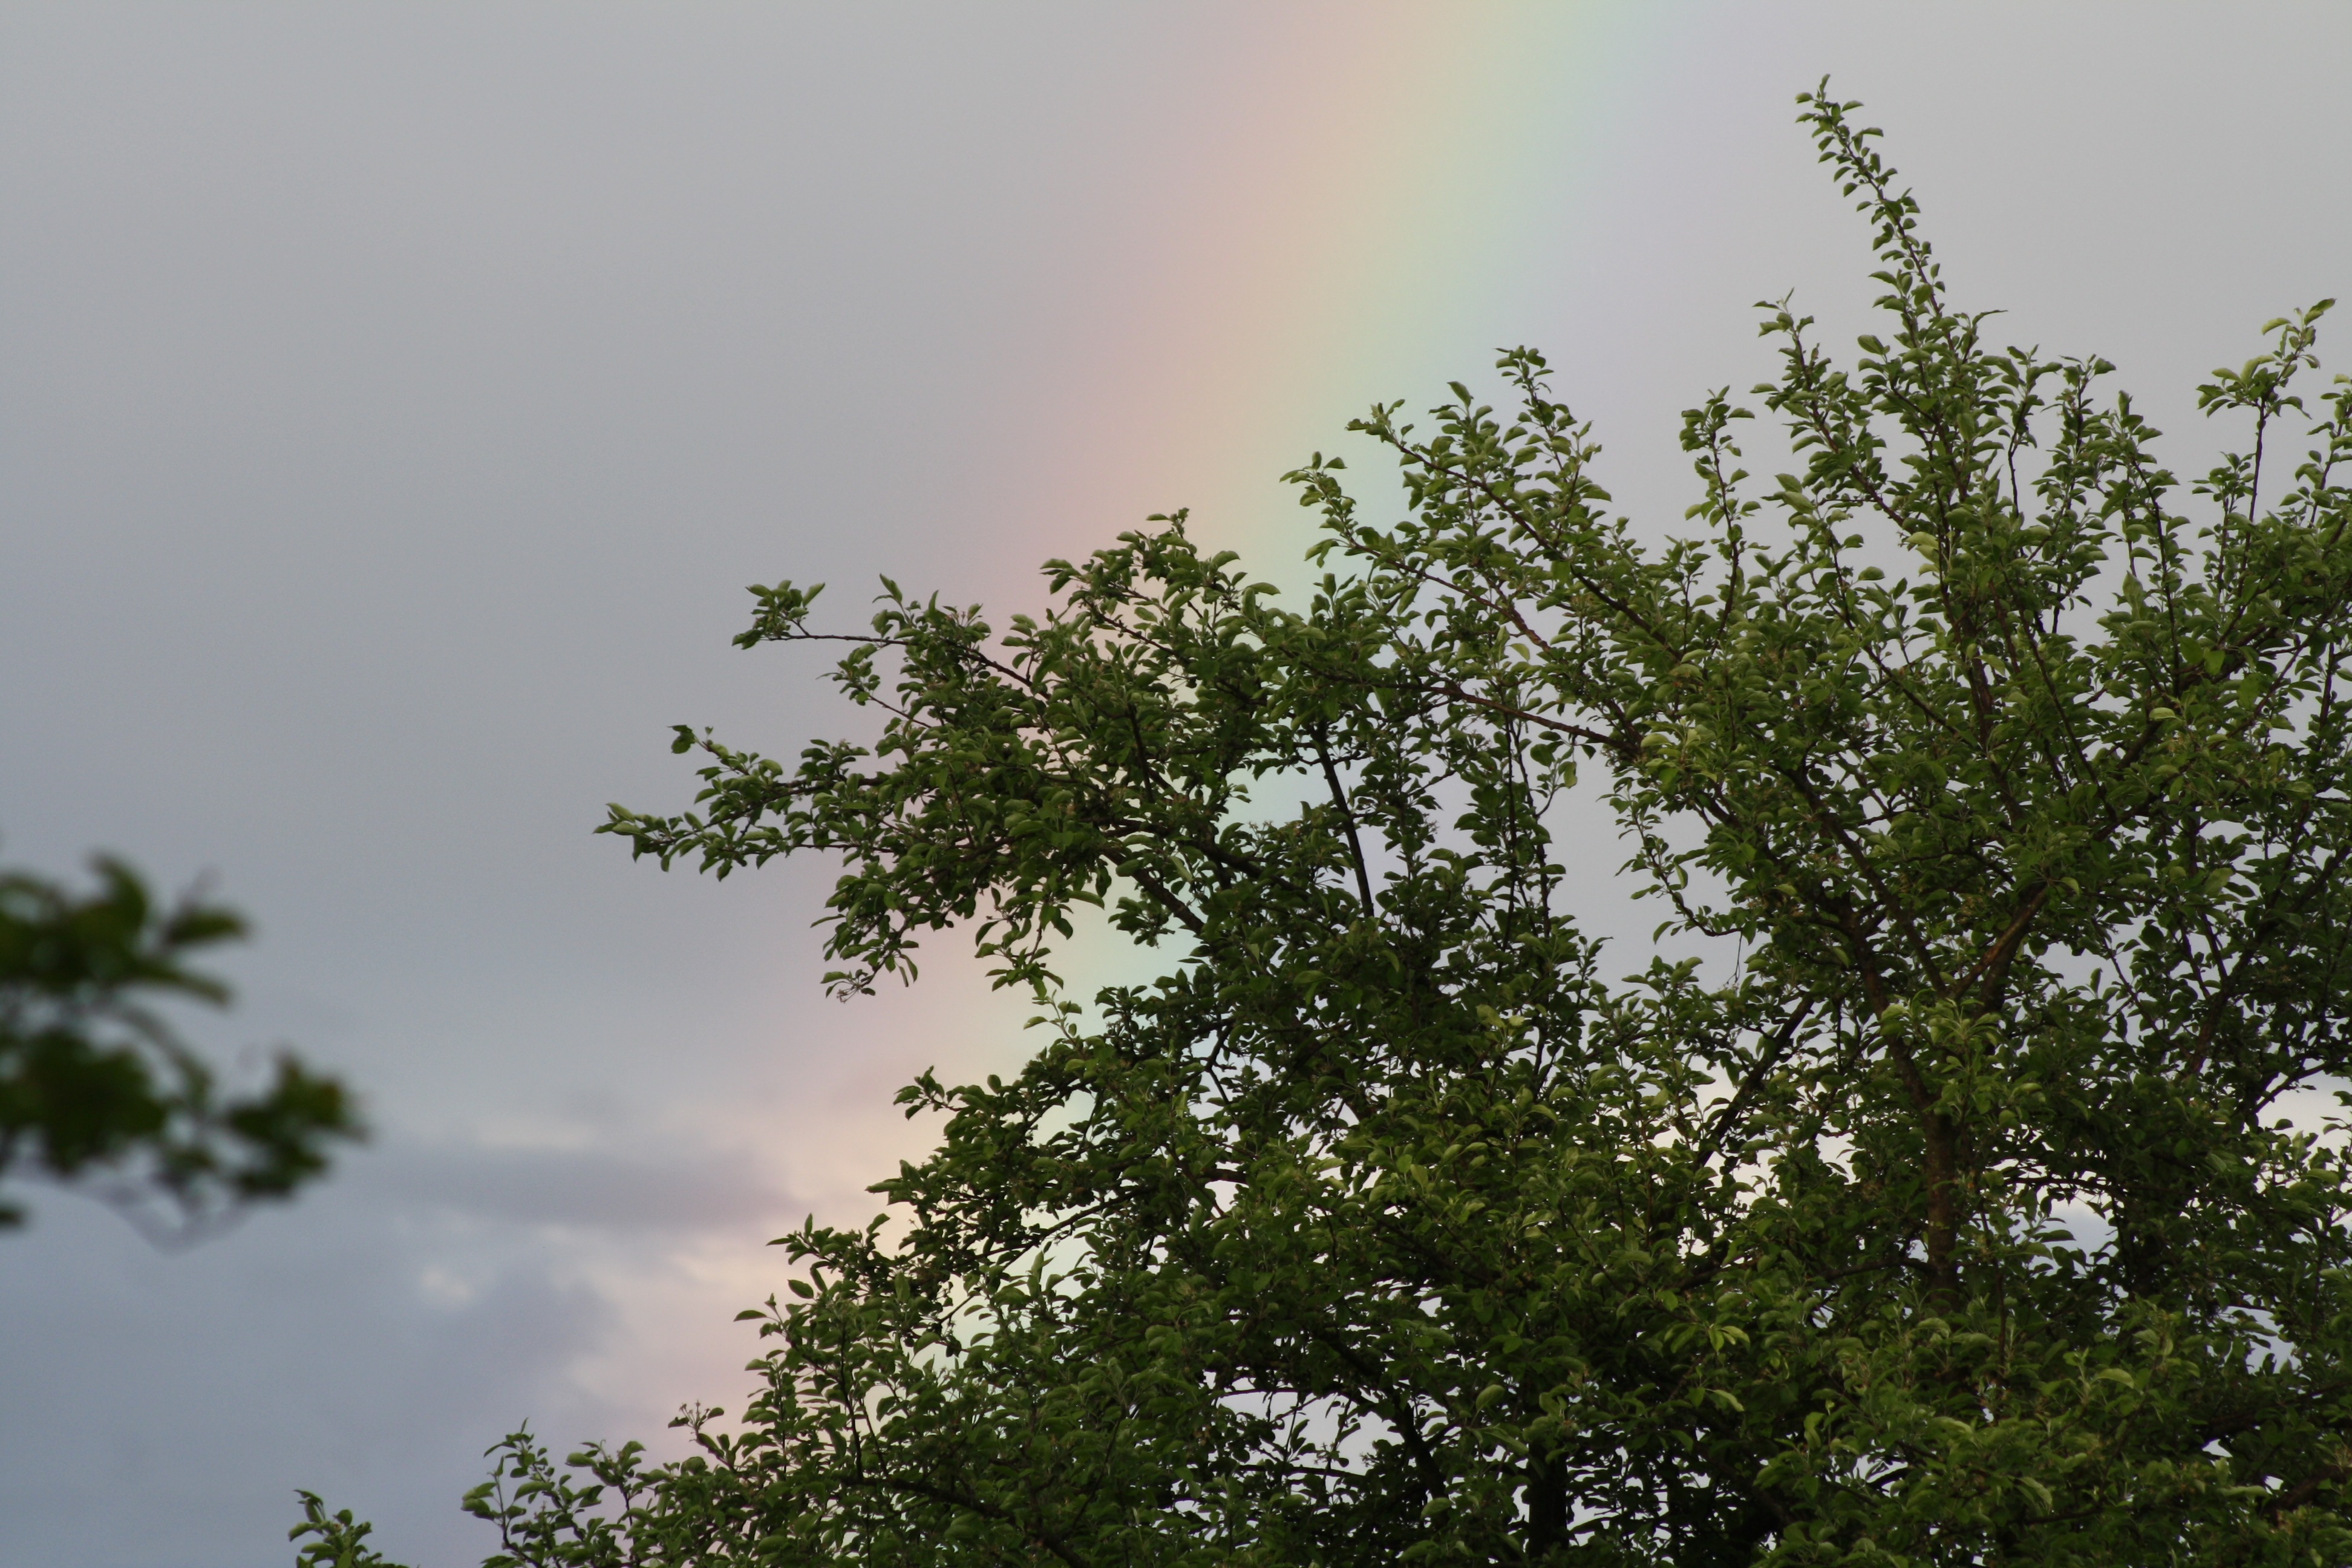
tree, nature, forest, grass, branch, cloud, plant, sky, sun, sunlight, leaf, flower, green, botany, flora, clouds, rainbow, shrub, ecosystem, atmospheric phenomenon, woody plant